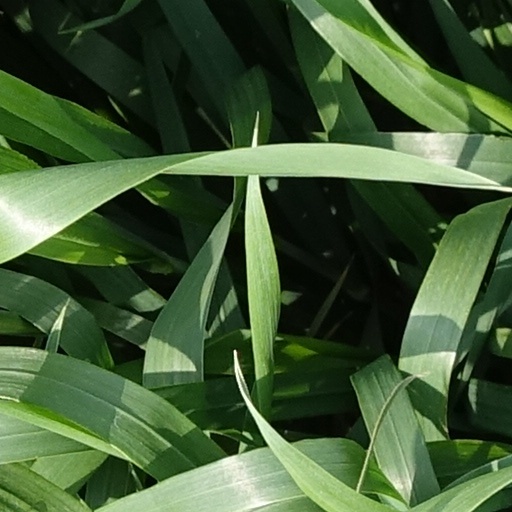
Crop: wheat